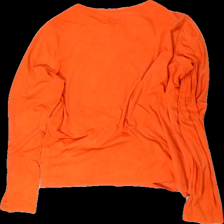
View: back
Type: Top
Category: Ladies
Brand: Not in the list
Brand text on label: Shape
Colors: Orange
Material: 100% polyester
Cut: Loose
Size: 44
Season: All
Price range: <50
Recommended usage: Export